Richard Alexander (actor)

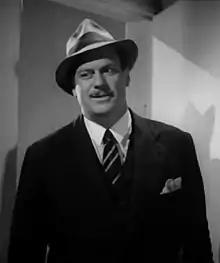
Alexander in "Reefer Madness" (1936)

Richard Alexander (November 19, 1902 – August 9, 1989) was an American film character actor.